Kazusa-Nakano Station

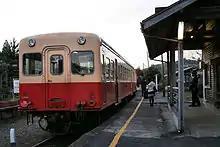
Kominato line train in Kazusa-Nakano station

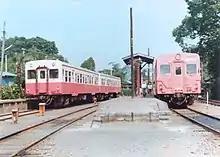
Kazusa-Nakano Station circa 1980 while still operated by JNR

Kazusa-Nakano Station was opened on May 16, 1928 as a station on the Kominato Line. On August 26, 1934, the Japanese Government Railway (JGR) Kihara Line, the predecessor of the Isumi Line, began operations from Kazusa-Nakano Station. The Kihara Line became part of the Japanese National Railways (JNR) after World War II, and freight operations were discontinued from October 1, 1974. With the division and privatization of the Japan National Railways on April 1, 1987, the Kihara Line was acquired by the East Japan Railway Company and was renamed the Isumi Line on March 24, 1988. In 1989, Kazusa-Nakano station's station structure underwent reconstruction.